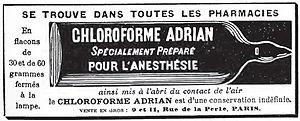
Pub pour le chloroforme Adrian, d'usage médical. De l'édition de janvier 1906 du Montreal Medical Journal.
Le chloroforme ou trichlorométhane est un composé chimique organochloré de formule brute CHCl₃.